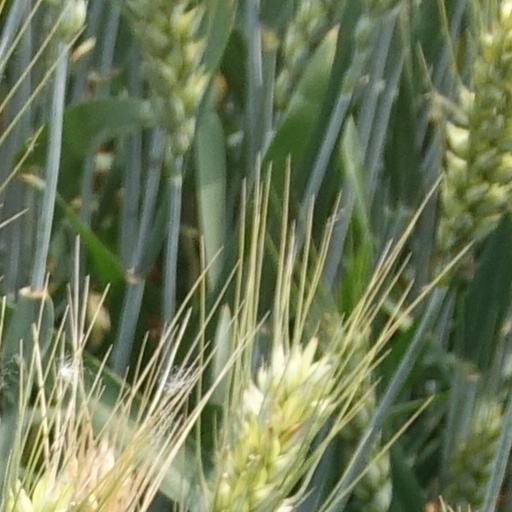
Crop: wheat